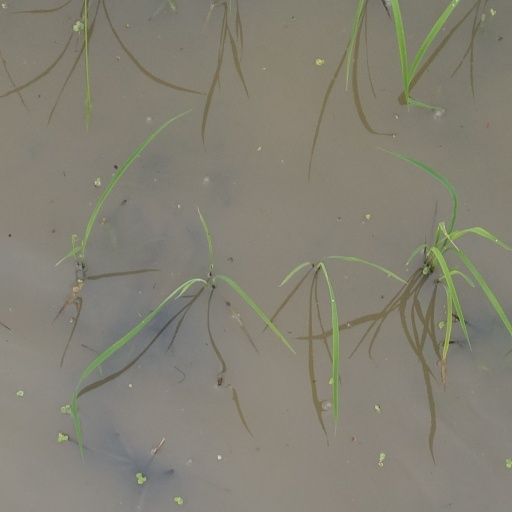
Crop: rice